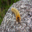
Label: caterpillar